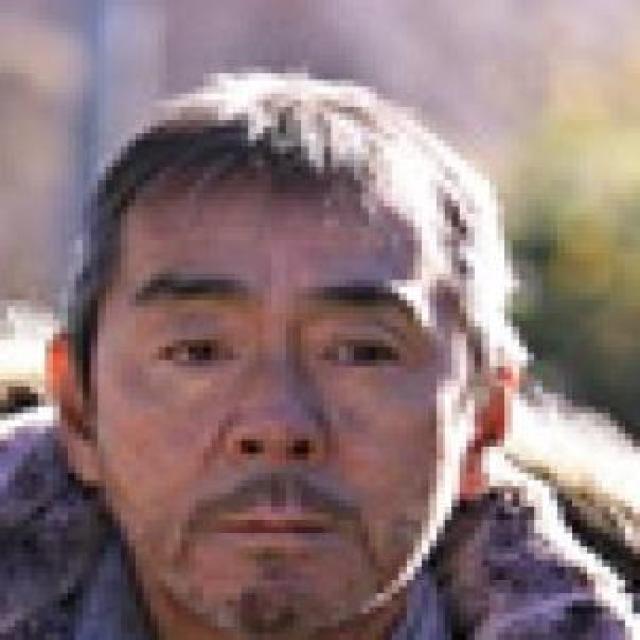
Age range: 45-64